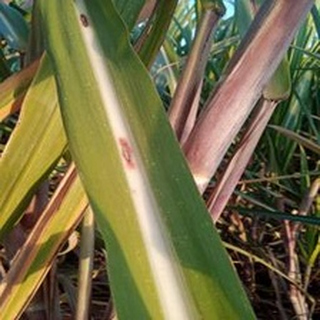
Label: sugarcane_red_rot